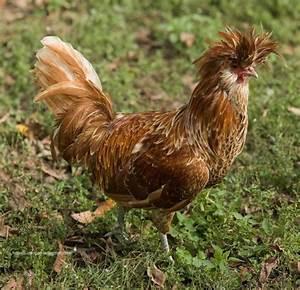
chicken